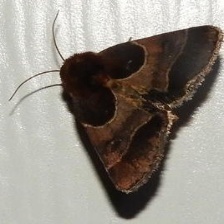
Species: ARCIGERA FLOWER MOTH